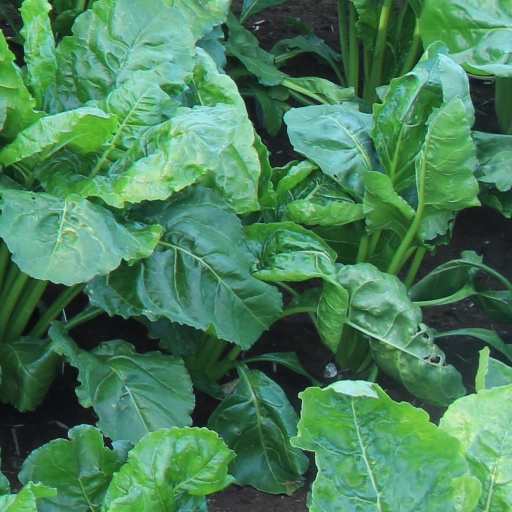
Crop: sugar beet